Ford Hall (Willamette University)

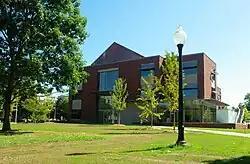
West side of the building

Ford Hall is a four-story academic hall at Willamette University in Salem in the U.S. state of Oregon. Completed in 2009, the building houses classrooms, offices, and laboratories from several disciplines of the school's College of Liberal Arts. The structure cost $16 million and earned Leadership in Energy and Environmental Design (LEED) Gold certification upon completion for environmentally friendly features and construction. Ford Hall is named in honor of Hallie Ford, who contributed $8 million towards construction of the building.